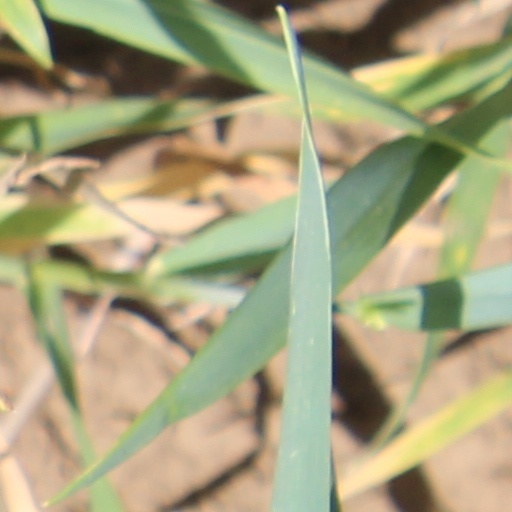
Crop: wheat